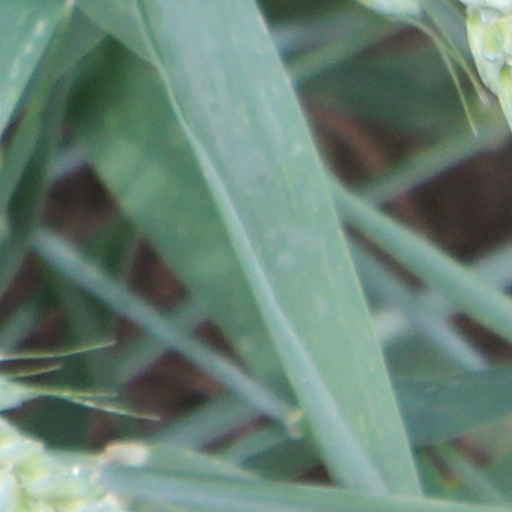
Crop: wheat